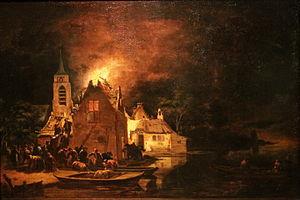
Presque totalité de l’œuvre visible dans le cadre.